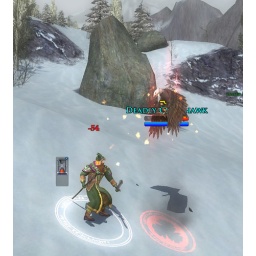
Got knocked off my horse by one of these annoying birds while cruising through the misties.